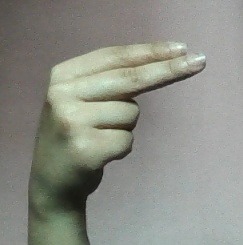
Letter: ain